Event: Nepal Earthquake
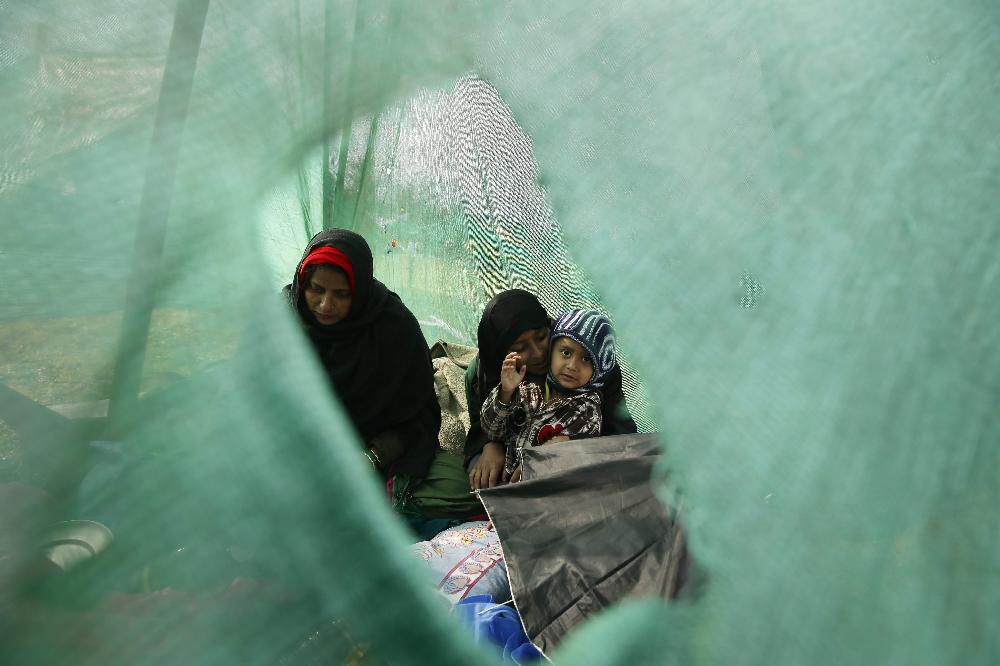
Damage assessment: no_damage